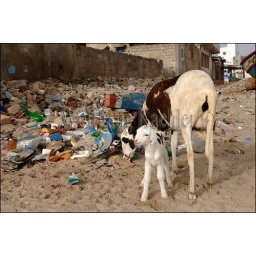
Senegal, near dakar, small fishing village, sheep on beach in garbage